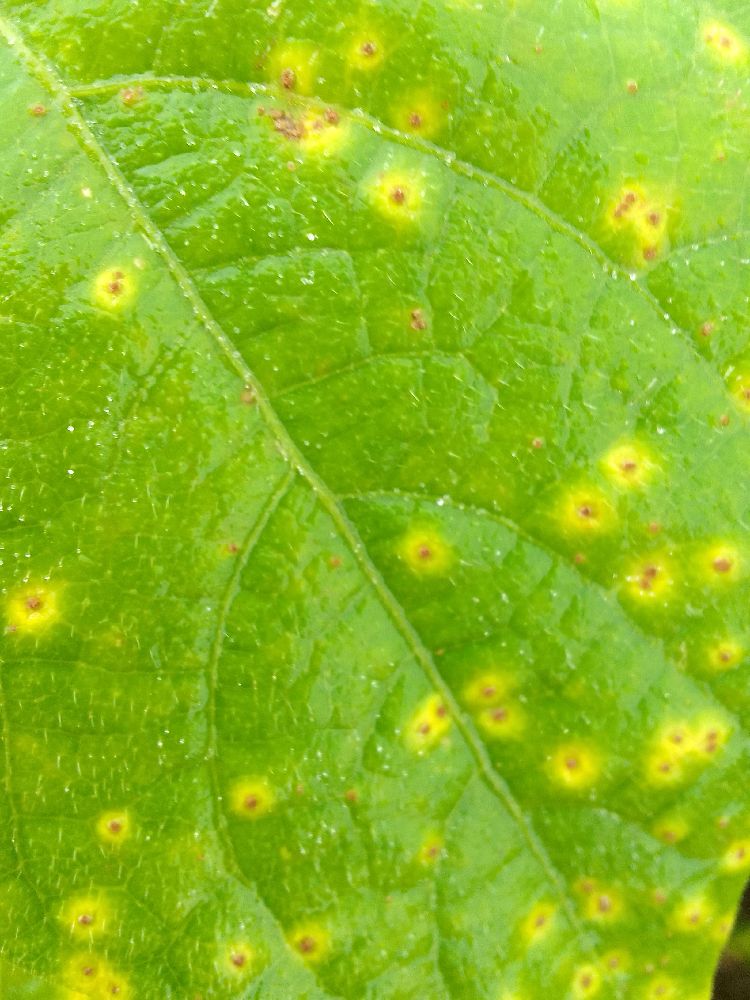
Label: rust